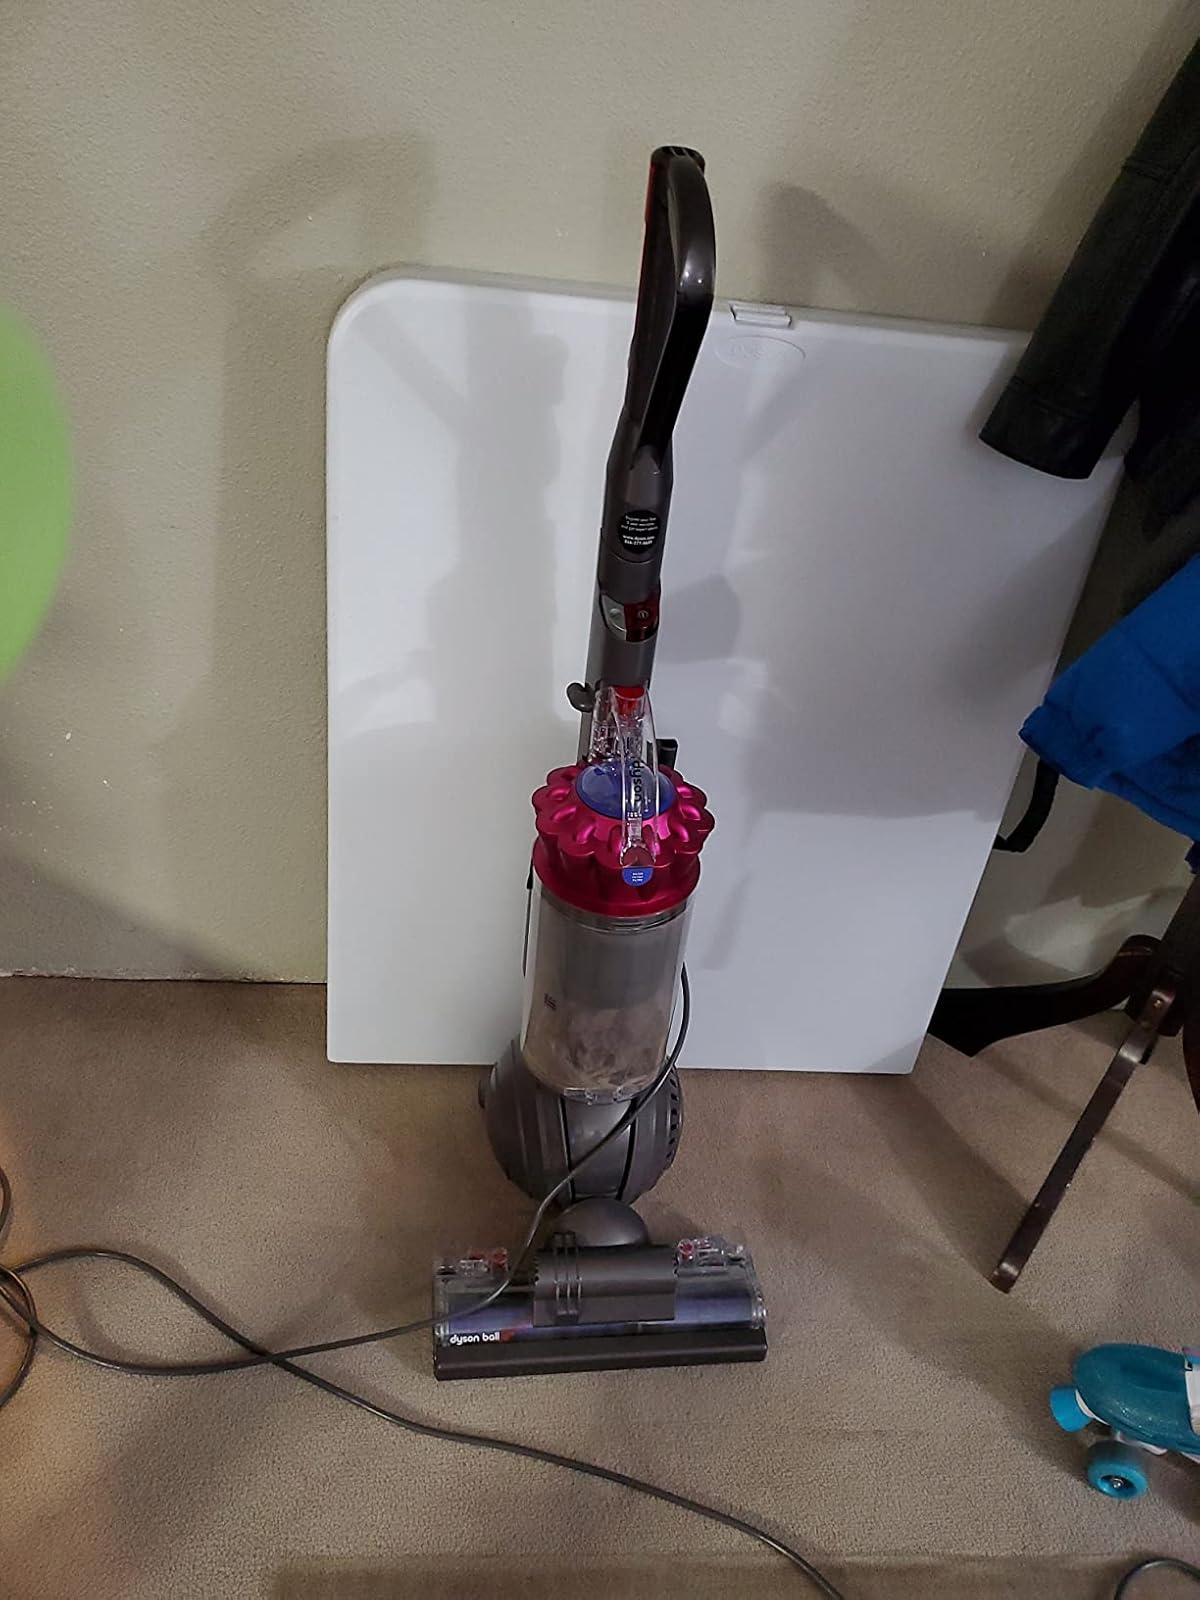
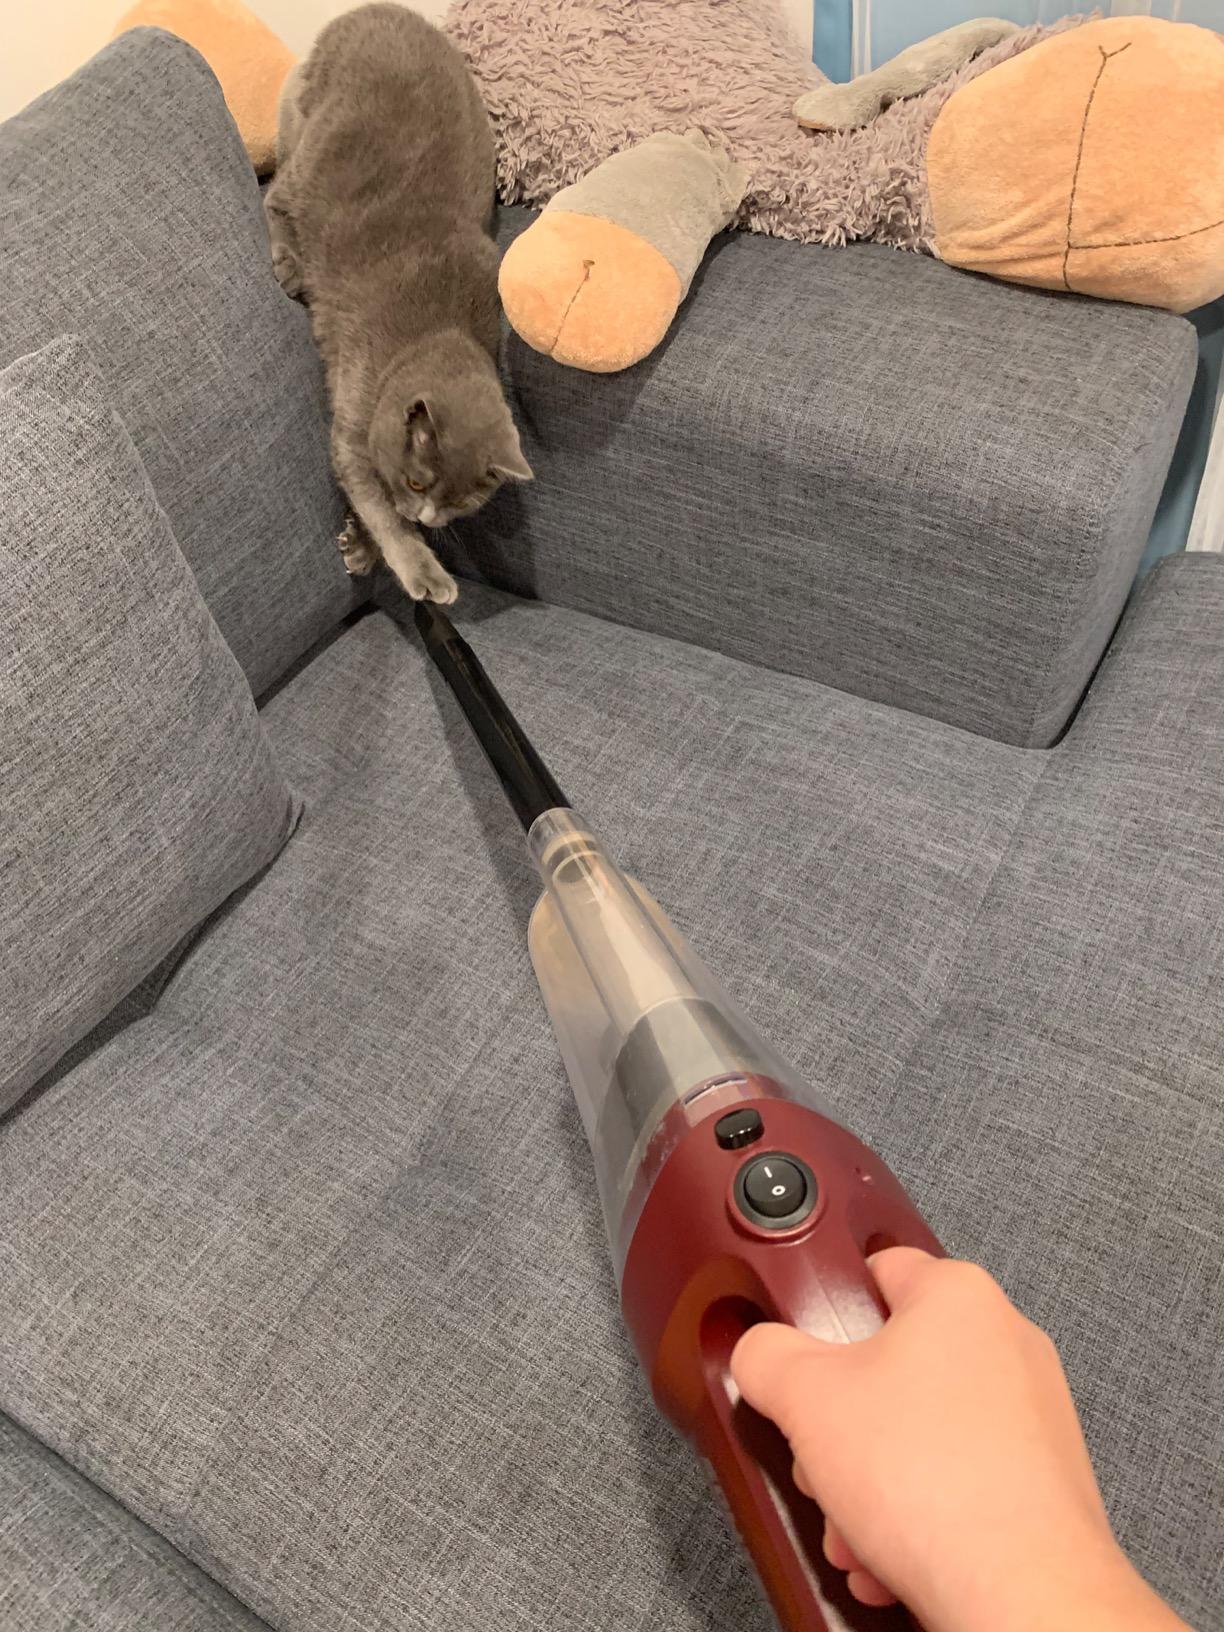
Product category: items_vacuum
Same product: no